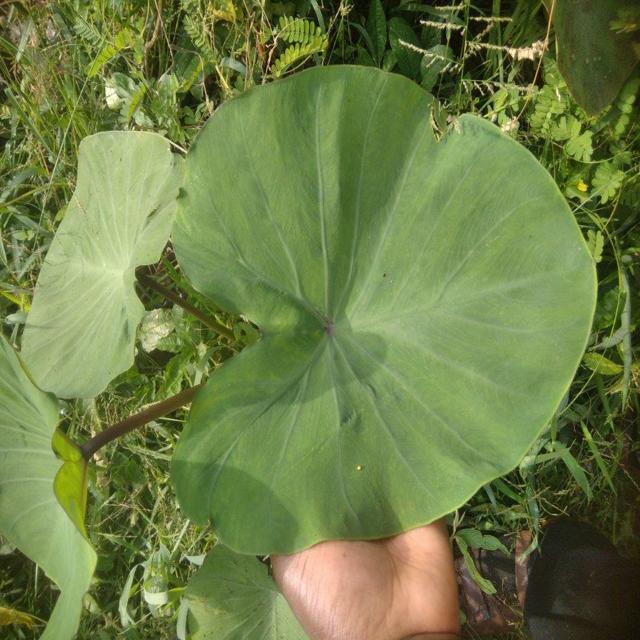
Label: Healthy